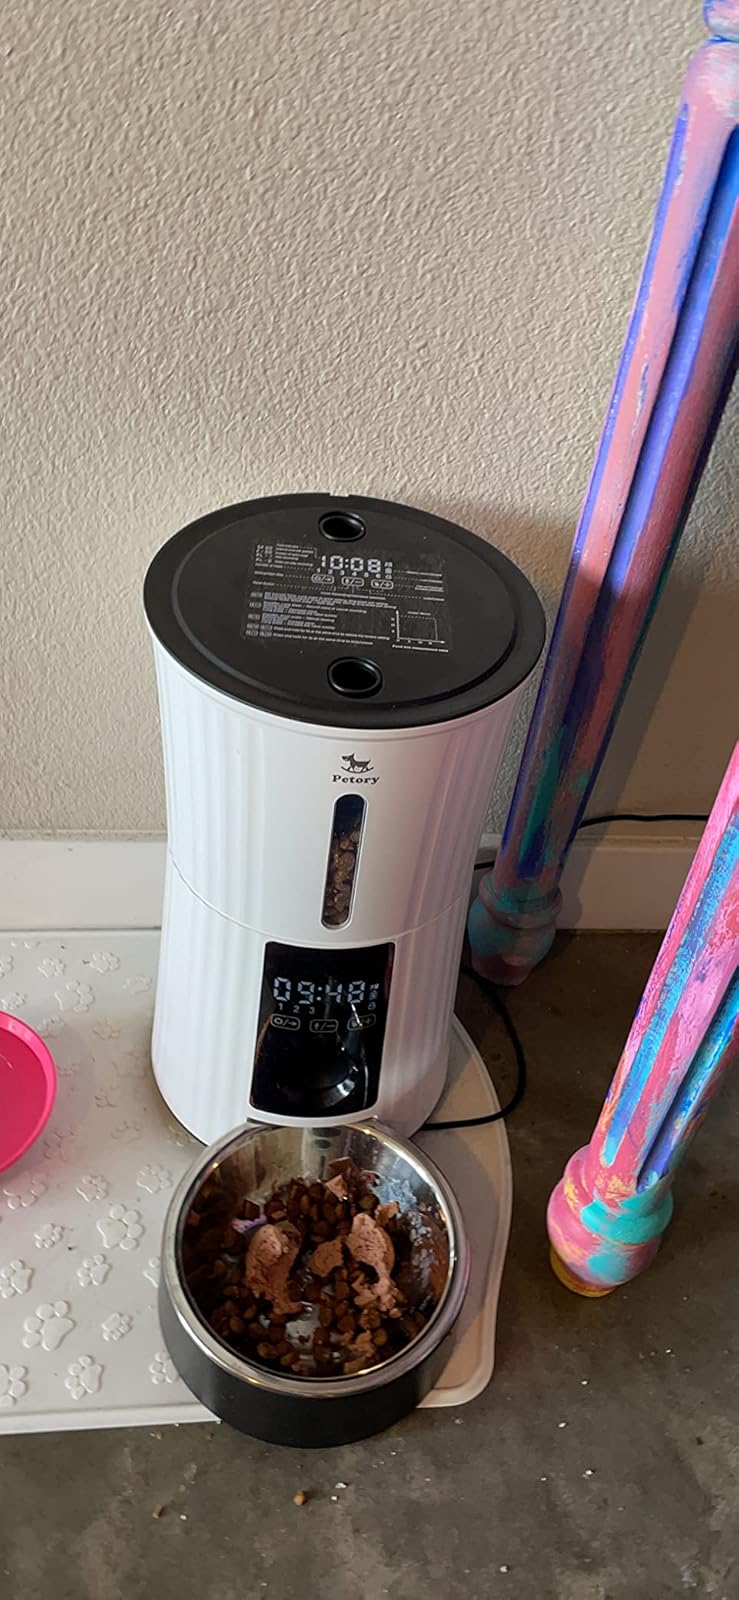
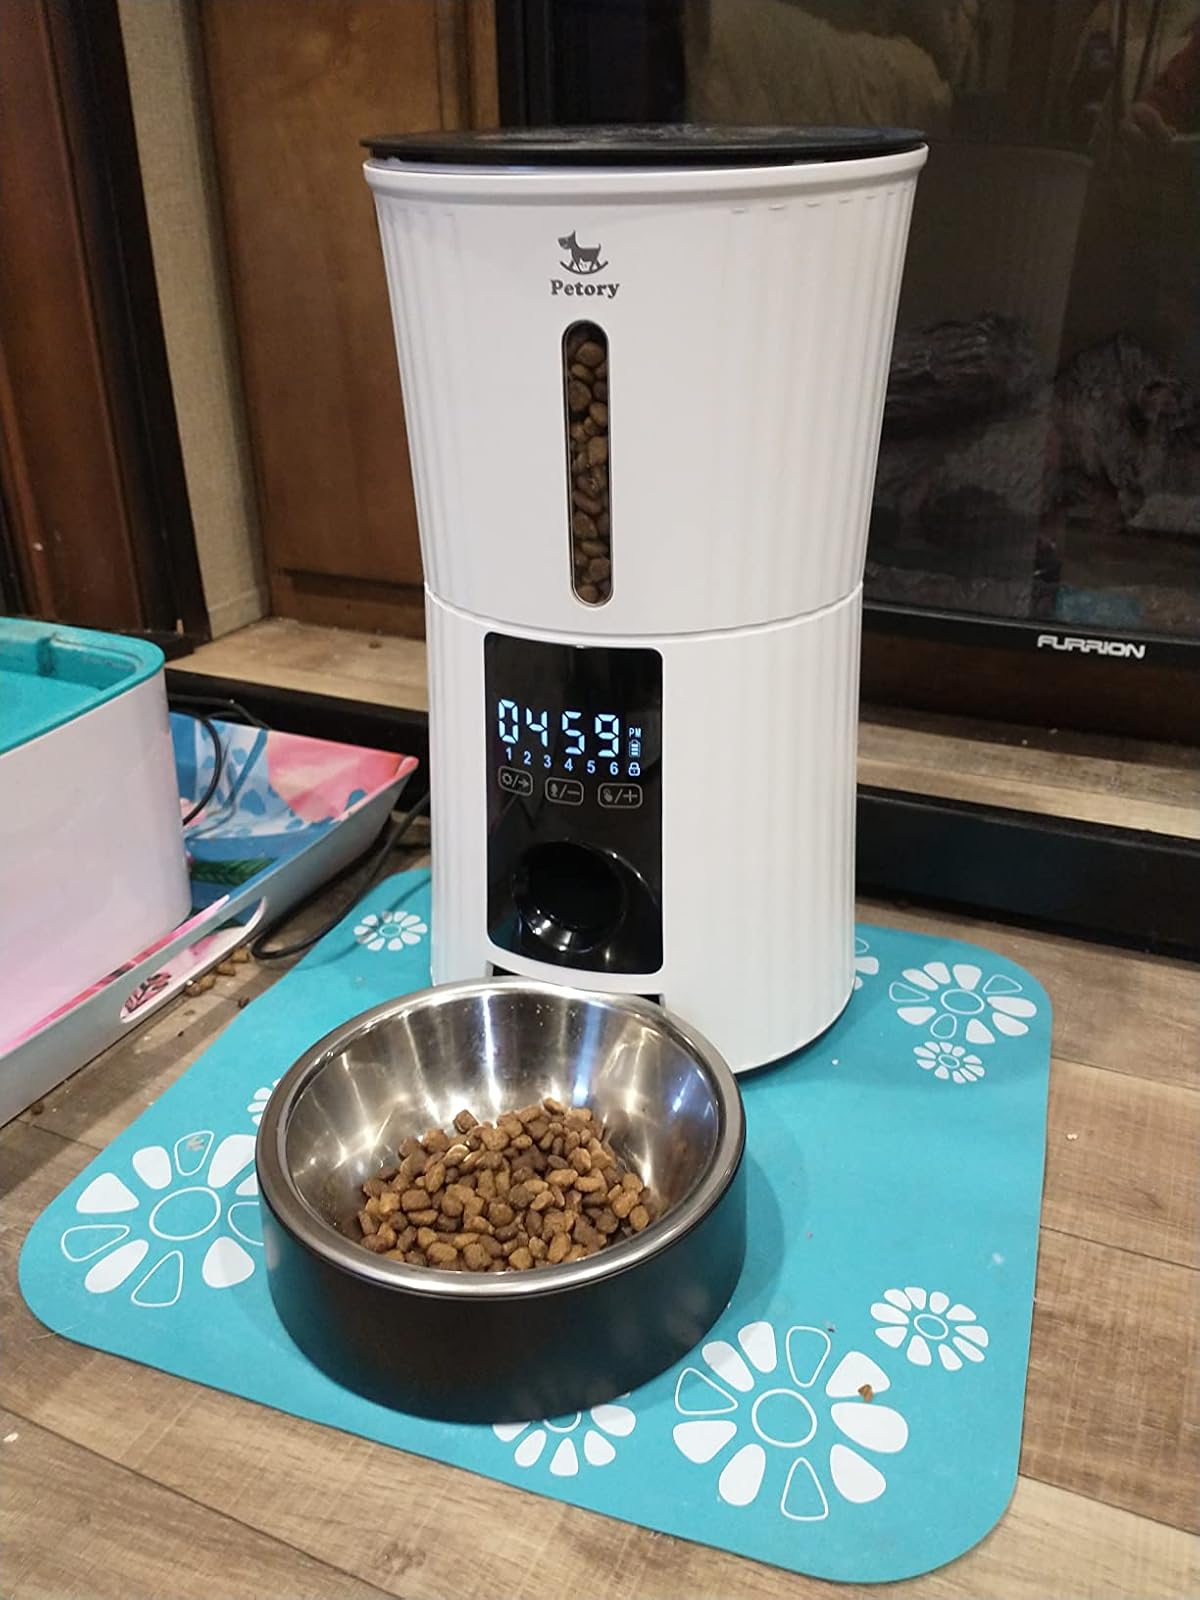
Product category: items_feeder
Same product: yes